Institute of Management Development and Research, Pune

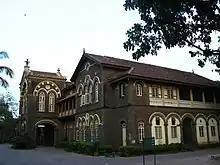
The Main Building of Fergusson College

The college shares its campus with Fergusson College and Jaganath Rathi Vocational Guidance and Training Institute (JRGVTI), both governed by the Deccan Education Society. Brihan Maharashtra College of Commerce (BMCC), established in 1943, is closely associated with Fergusson College. At the northern end of the campus, next to the New Academic Building is the DES Law College.